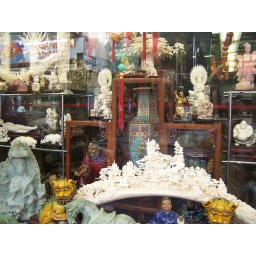
Ah, window shopping in Chinatown. We got 3 windows and a door prize.